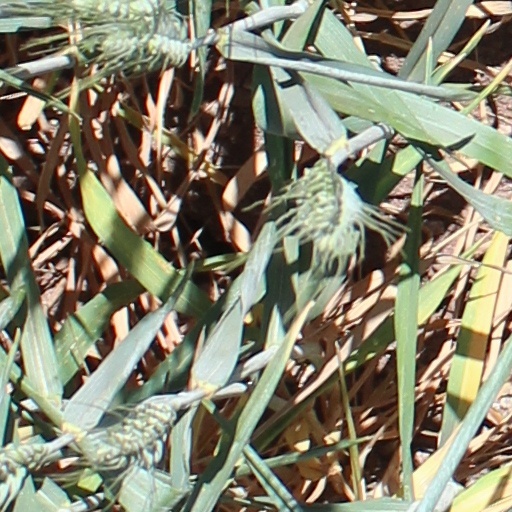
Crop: wheat